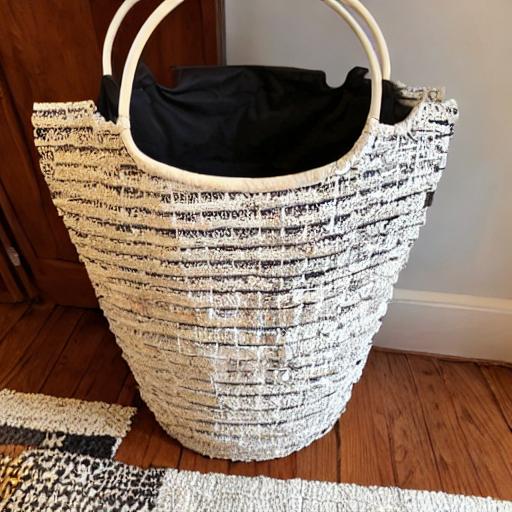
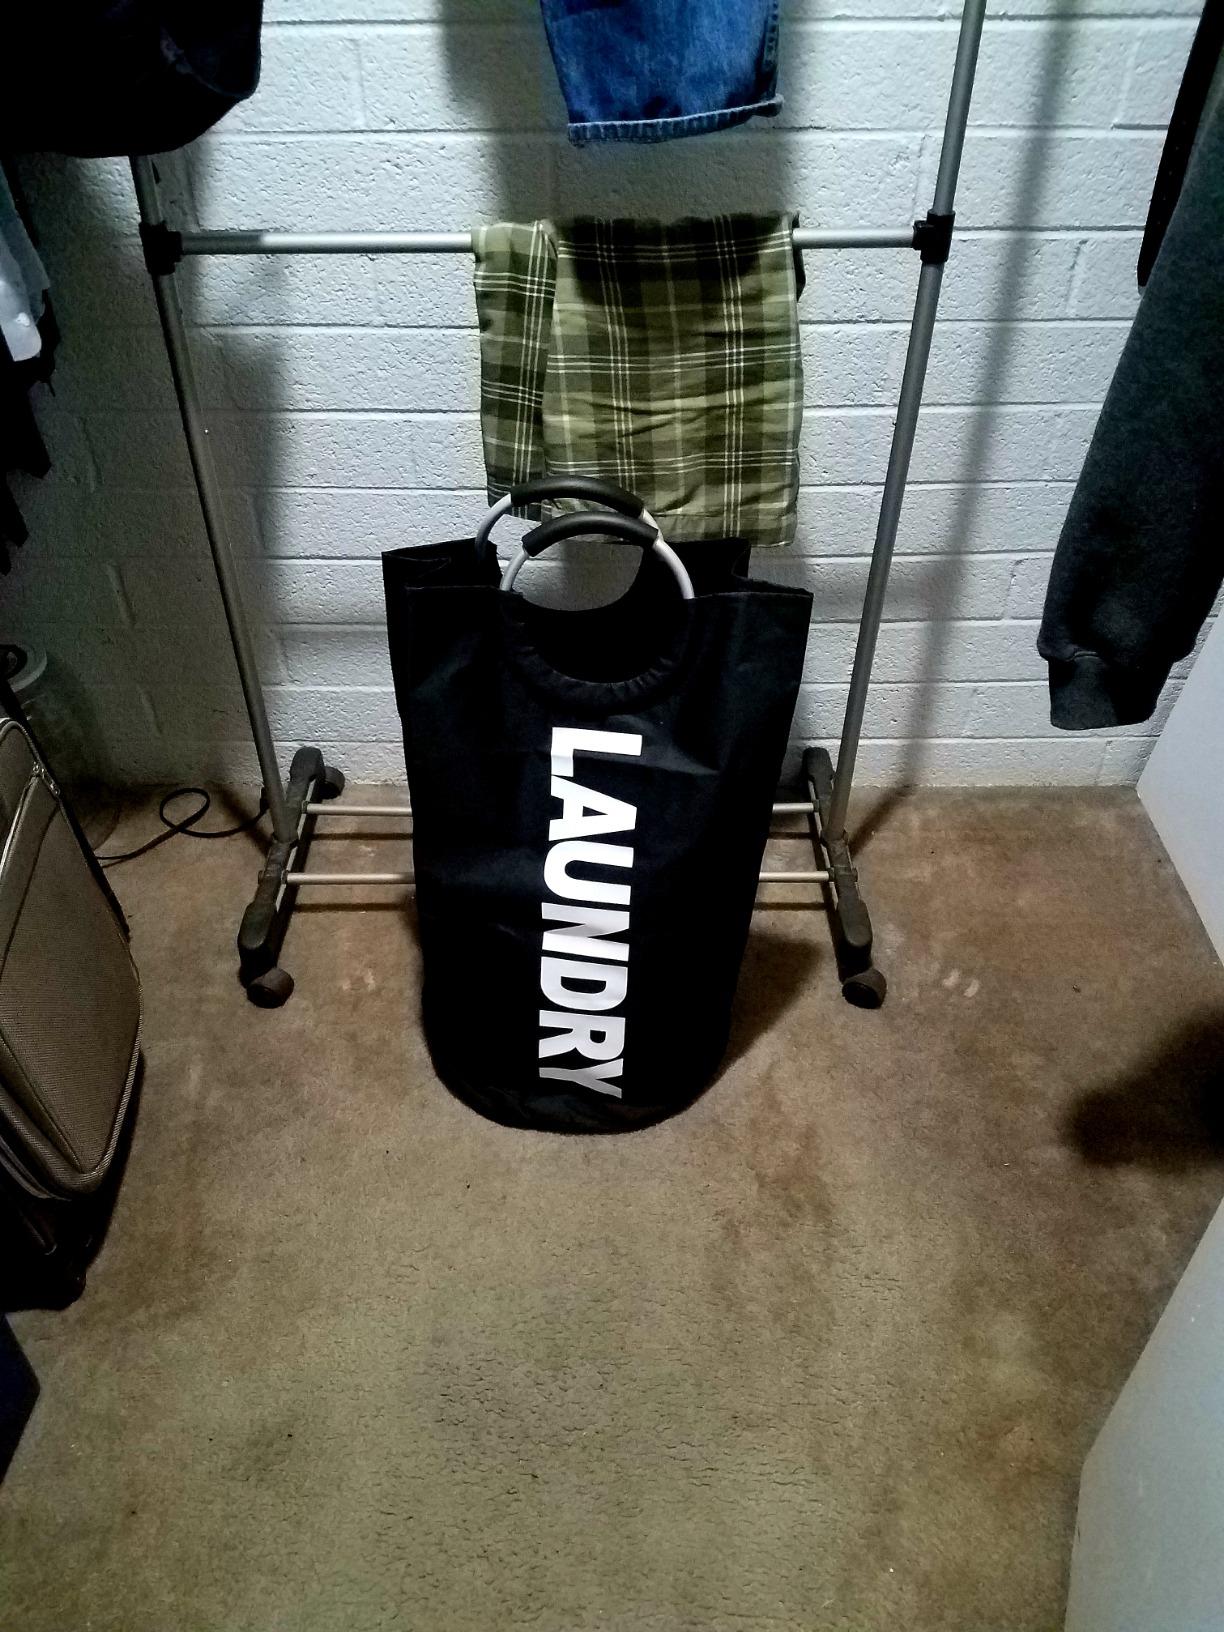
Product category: items_hamper
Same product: no